The Hole in the Ground (film)

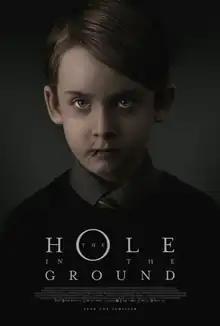
Theatrical release poster

The Hole in the Ground is a 2019 supernatural horror film, directed by Lee Cronin in his feature debut film, from an original screenplay he wrote with Stephen Shields. It stars Seána Kerslake, James Cosmo, Kati Outinen, Simone Kirby, Steve Wall, and James Quinn Markey. It follows a woman who begins to suspect that her son's disturbing behaviour is linked to a mysterious sinkhole.